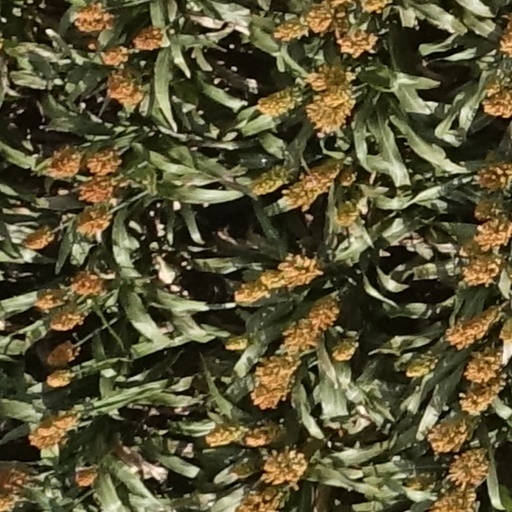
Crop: sorghum